La Rebelión Amarilla

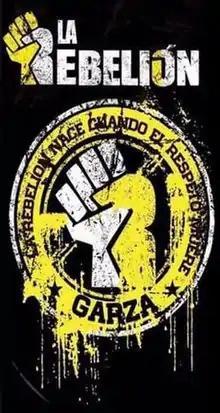
La Rebelión Amarilla logo and motto: "La Rebelión nace cuando el respeto muere" ("The Rebellion begins when respect dies")

La Rebelión Amarilla (Spanish for "The Yellow Rebellion") is a heel (the villains of professional wrestling") professional wrestling group who work primarily for The Crash Lucha Libre and on the Mexican Independent circuit since August 2017. The group was founded when Garza Jr. broke away from the group known as "La Rebelión" and formed his own faction instead. Garza Jr. was the leader of the group from its creation until his departure from Mexico in March 2019.